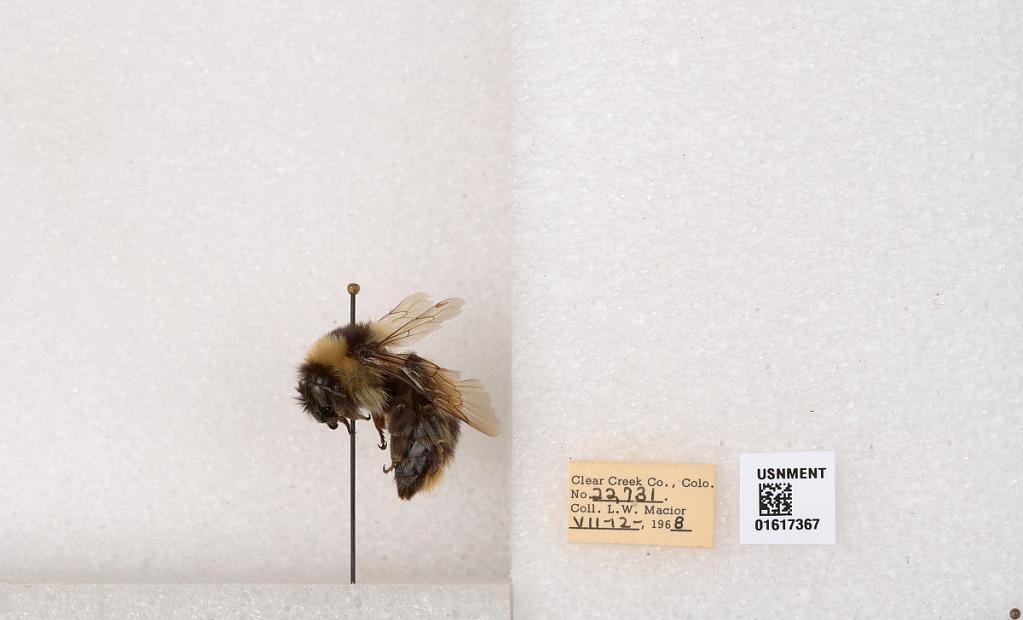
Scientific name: Bombus kirbyellus
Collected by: L. Macior
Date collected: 1968-7-12
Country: United States
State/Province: Colorado
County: Clear Creek
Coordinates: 39.6891, -105.644